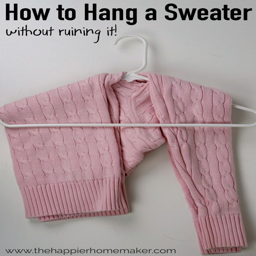
how to hang a sweater without stretching out the shoulders .